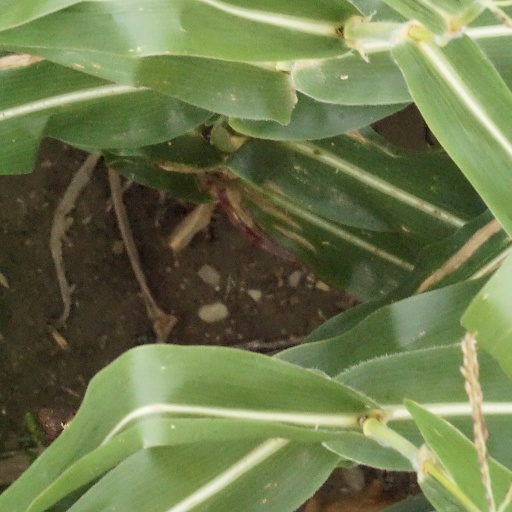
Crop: maize; corn